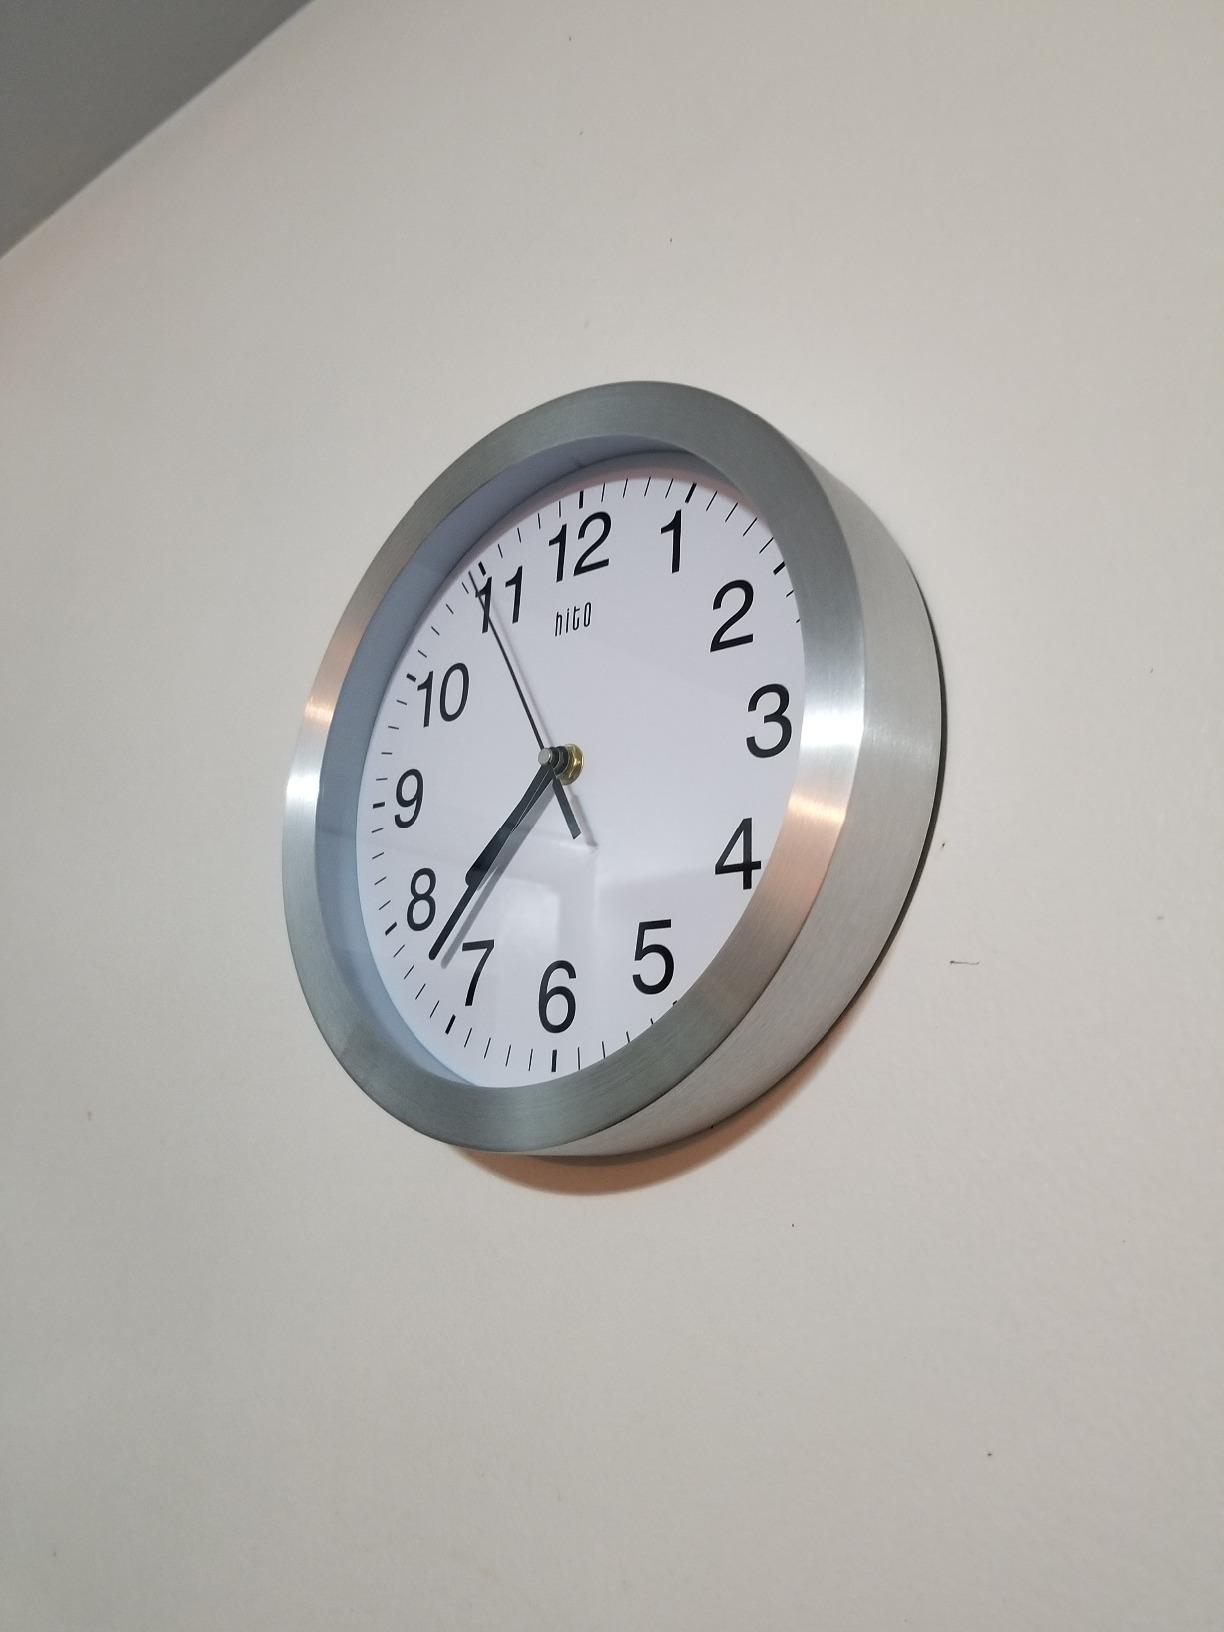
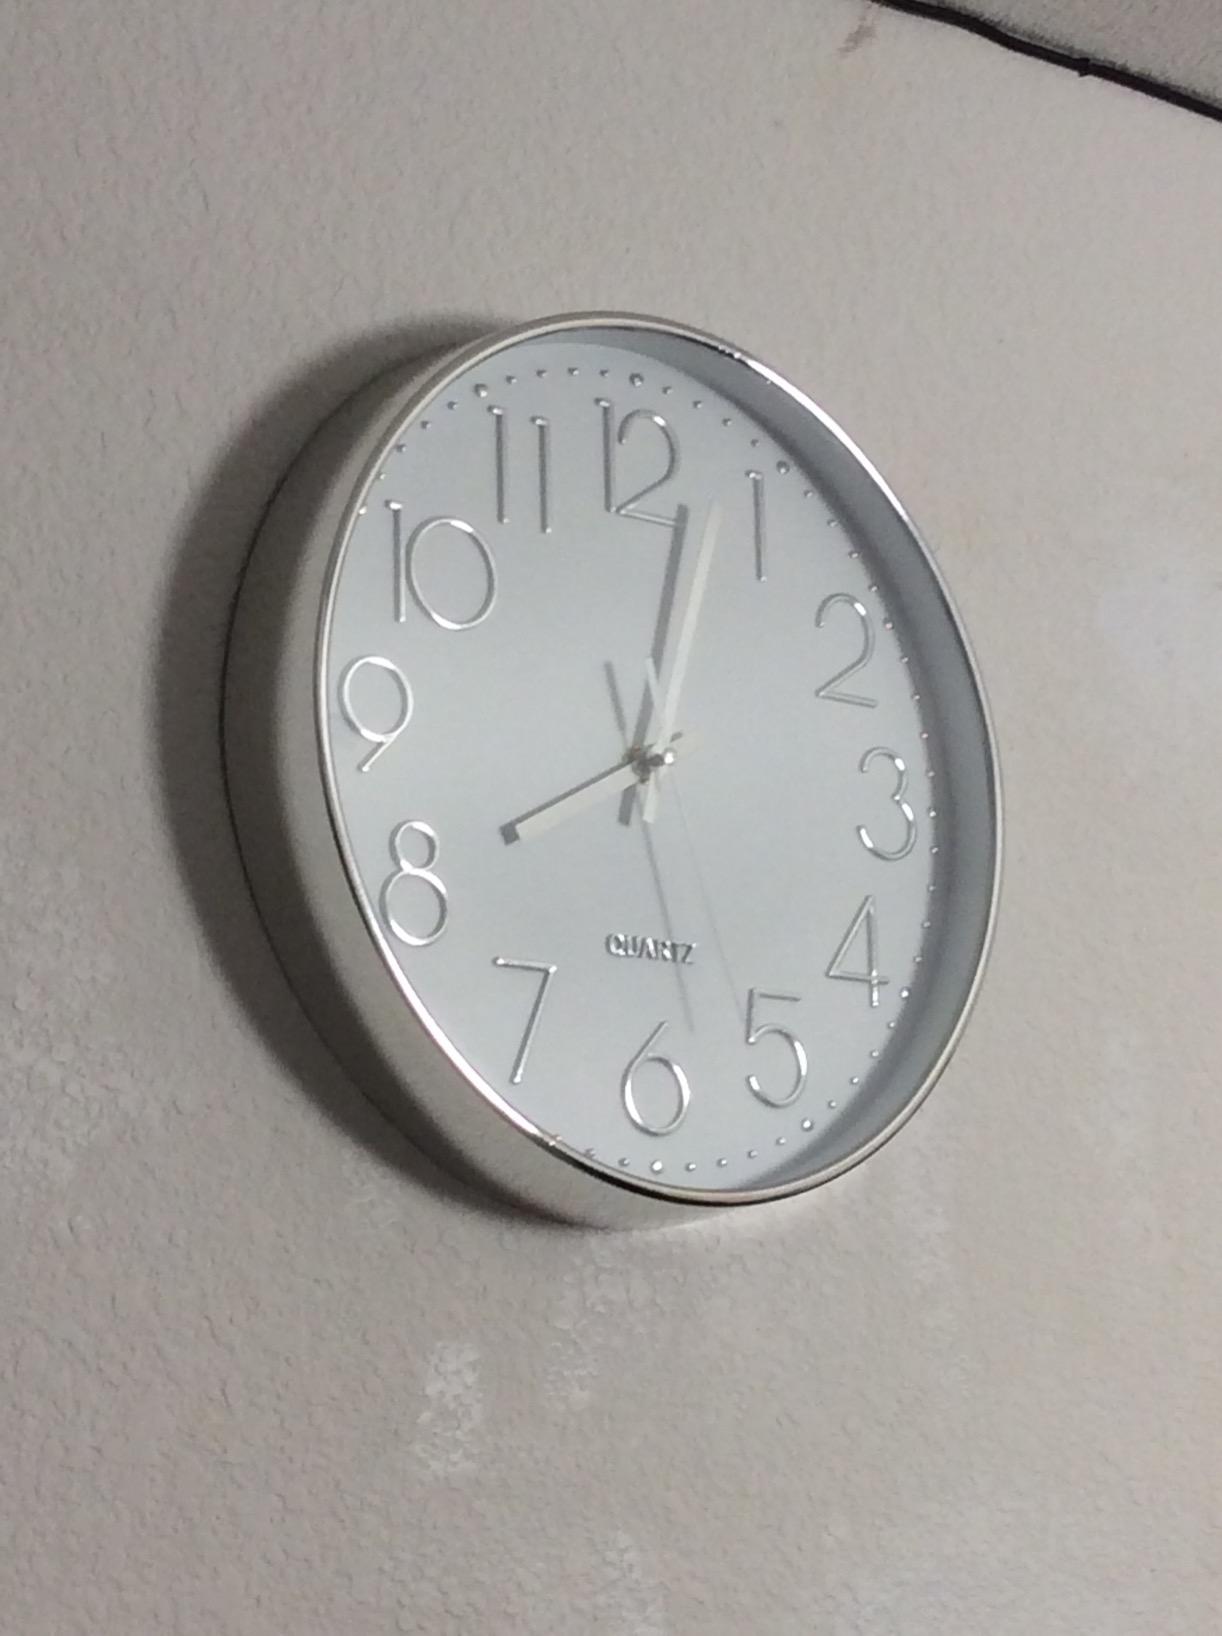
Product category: clock
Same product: no